Paddock Shops

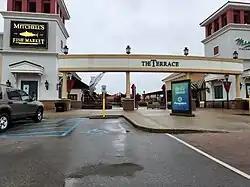
The Terrace at the Paddock Shops

The Paddock Shops is a shopping complex in the east end of Louisville, Kentucky, USA, billed as a lifestyle center. Boston-based CPT Capital Management owns the property, originally called The Summit of Louisville, while Chicago-based Fairbourne Properties manages it. From its opening in 2001 until May 2013, it had been owned by a subsidiary of Prudential and managed by Birmingham, Alabama-based Bayer Properties.